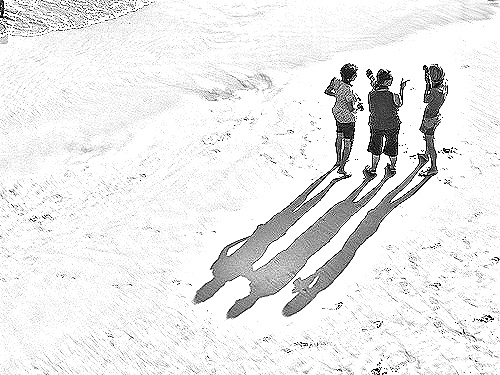
Portrait style: Sketch Portrait